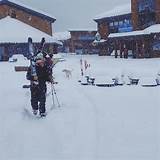
Weather: snow or frosty